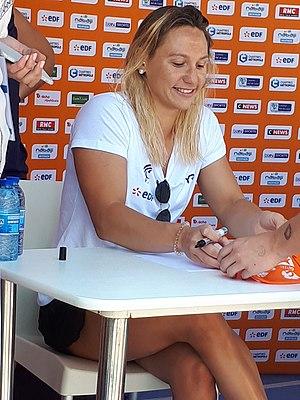
Open de France de Natation 2018 à Chartres. Mathilde Cini pendant la séance de dédicaces.
Mathilde Cini est une nageuse française spécialiste du dos.